Dick Brittenden

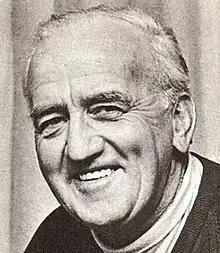
Brittenden in 1977

Richard Trevor Brittenden (22 September 1919 – 10 June 2002) was from the 1950s to the 1980s New Zealand's most prominent cricket writer.